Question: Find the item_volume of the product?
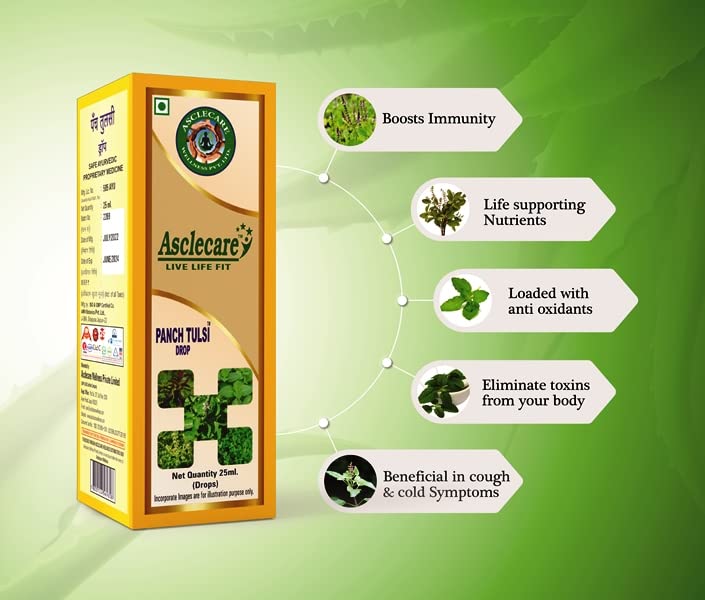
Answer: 25.0 millilitre